Boating Party

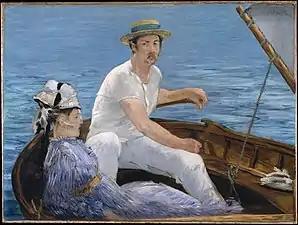
It is compared favorably to "Boating", 1874, Édouard Manet.

An oarsman rows a boat on the Yerres River, while wearing a black top hat. The scene is near the Caillebotte family's summer home that Gustave enjoyed from the age of twelve. At the time, rowing was a novel form of leisure for the for the urban upper class. The model for the work remains unknown. The manner of dress of the oarsman is considered to be elegant, and the setting is described as a part of the Île-de-France region. Despite the fact that he is wearing a top hat, no jacket is present in the work. Caillebotte's presentation of shimmering water is also mentioned in high regard. Caillebotte uses perspective in a superior manner to Édouard Manet in "Boating" (1874) giving it more Realism and drawing in the viewer. This perspective is echoed by others who feel that the viewer is given the feeling of being in the boat instead of observing the boat. Christophe Leribault, President of the Musée d'Orsay at the time of the acquisition, noted that Caillebotte's drew on his personal boating experience and gave the viewer the perspective of a passenger with an almost cinematic close-up of the physical exertion.